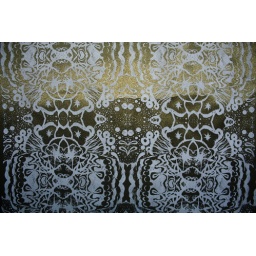
Silk screen in white